Question: Please indicate a possible affordance area of the jump_skateboard that can be used for standing
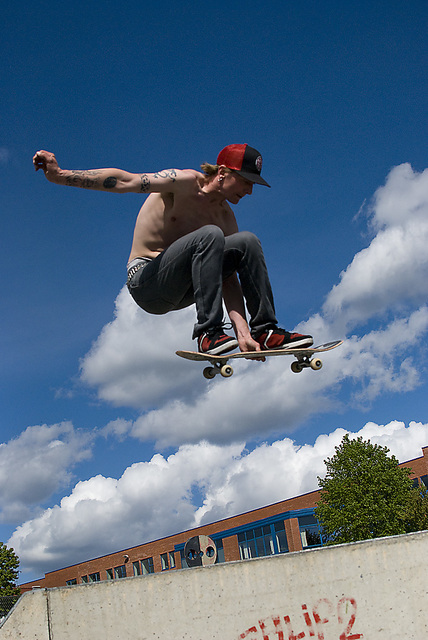
Answer: [159, 326, 362, 385]